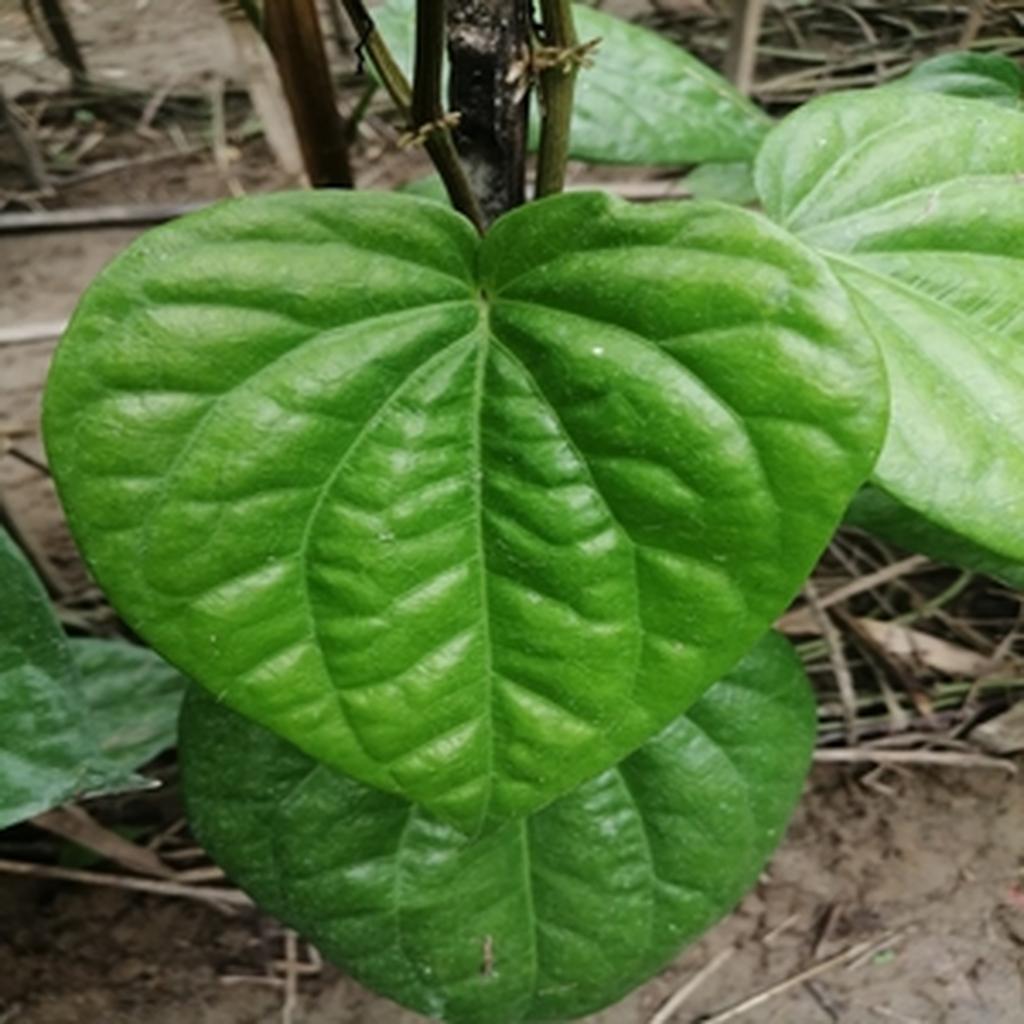
Label: Healthy_Leaf